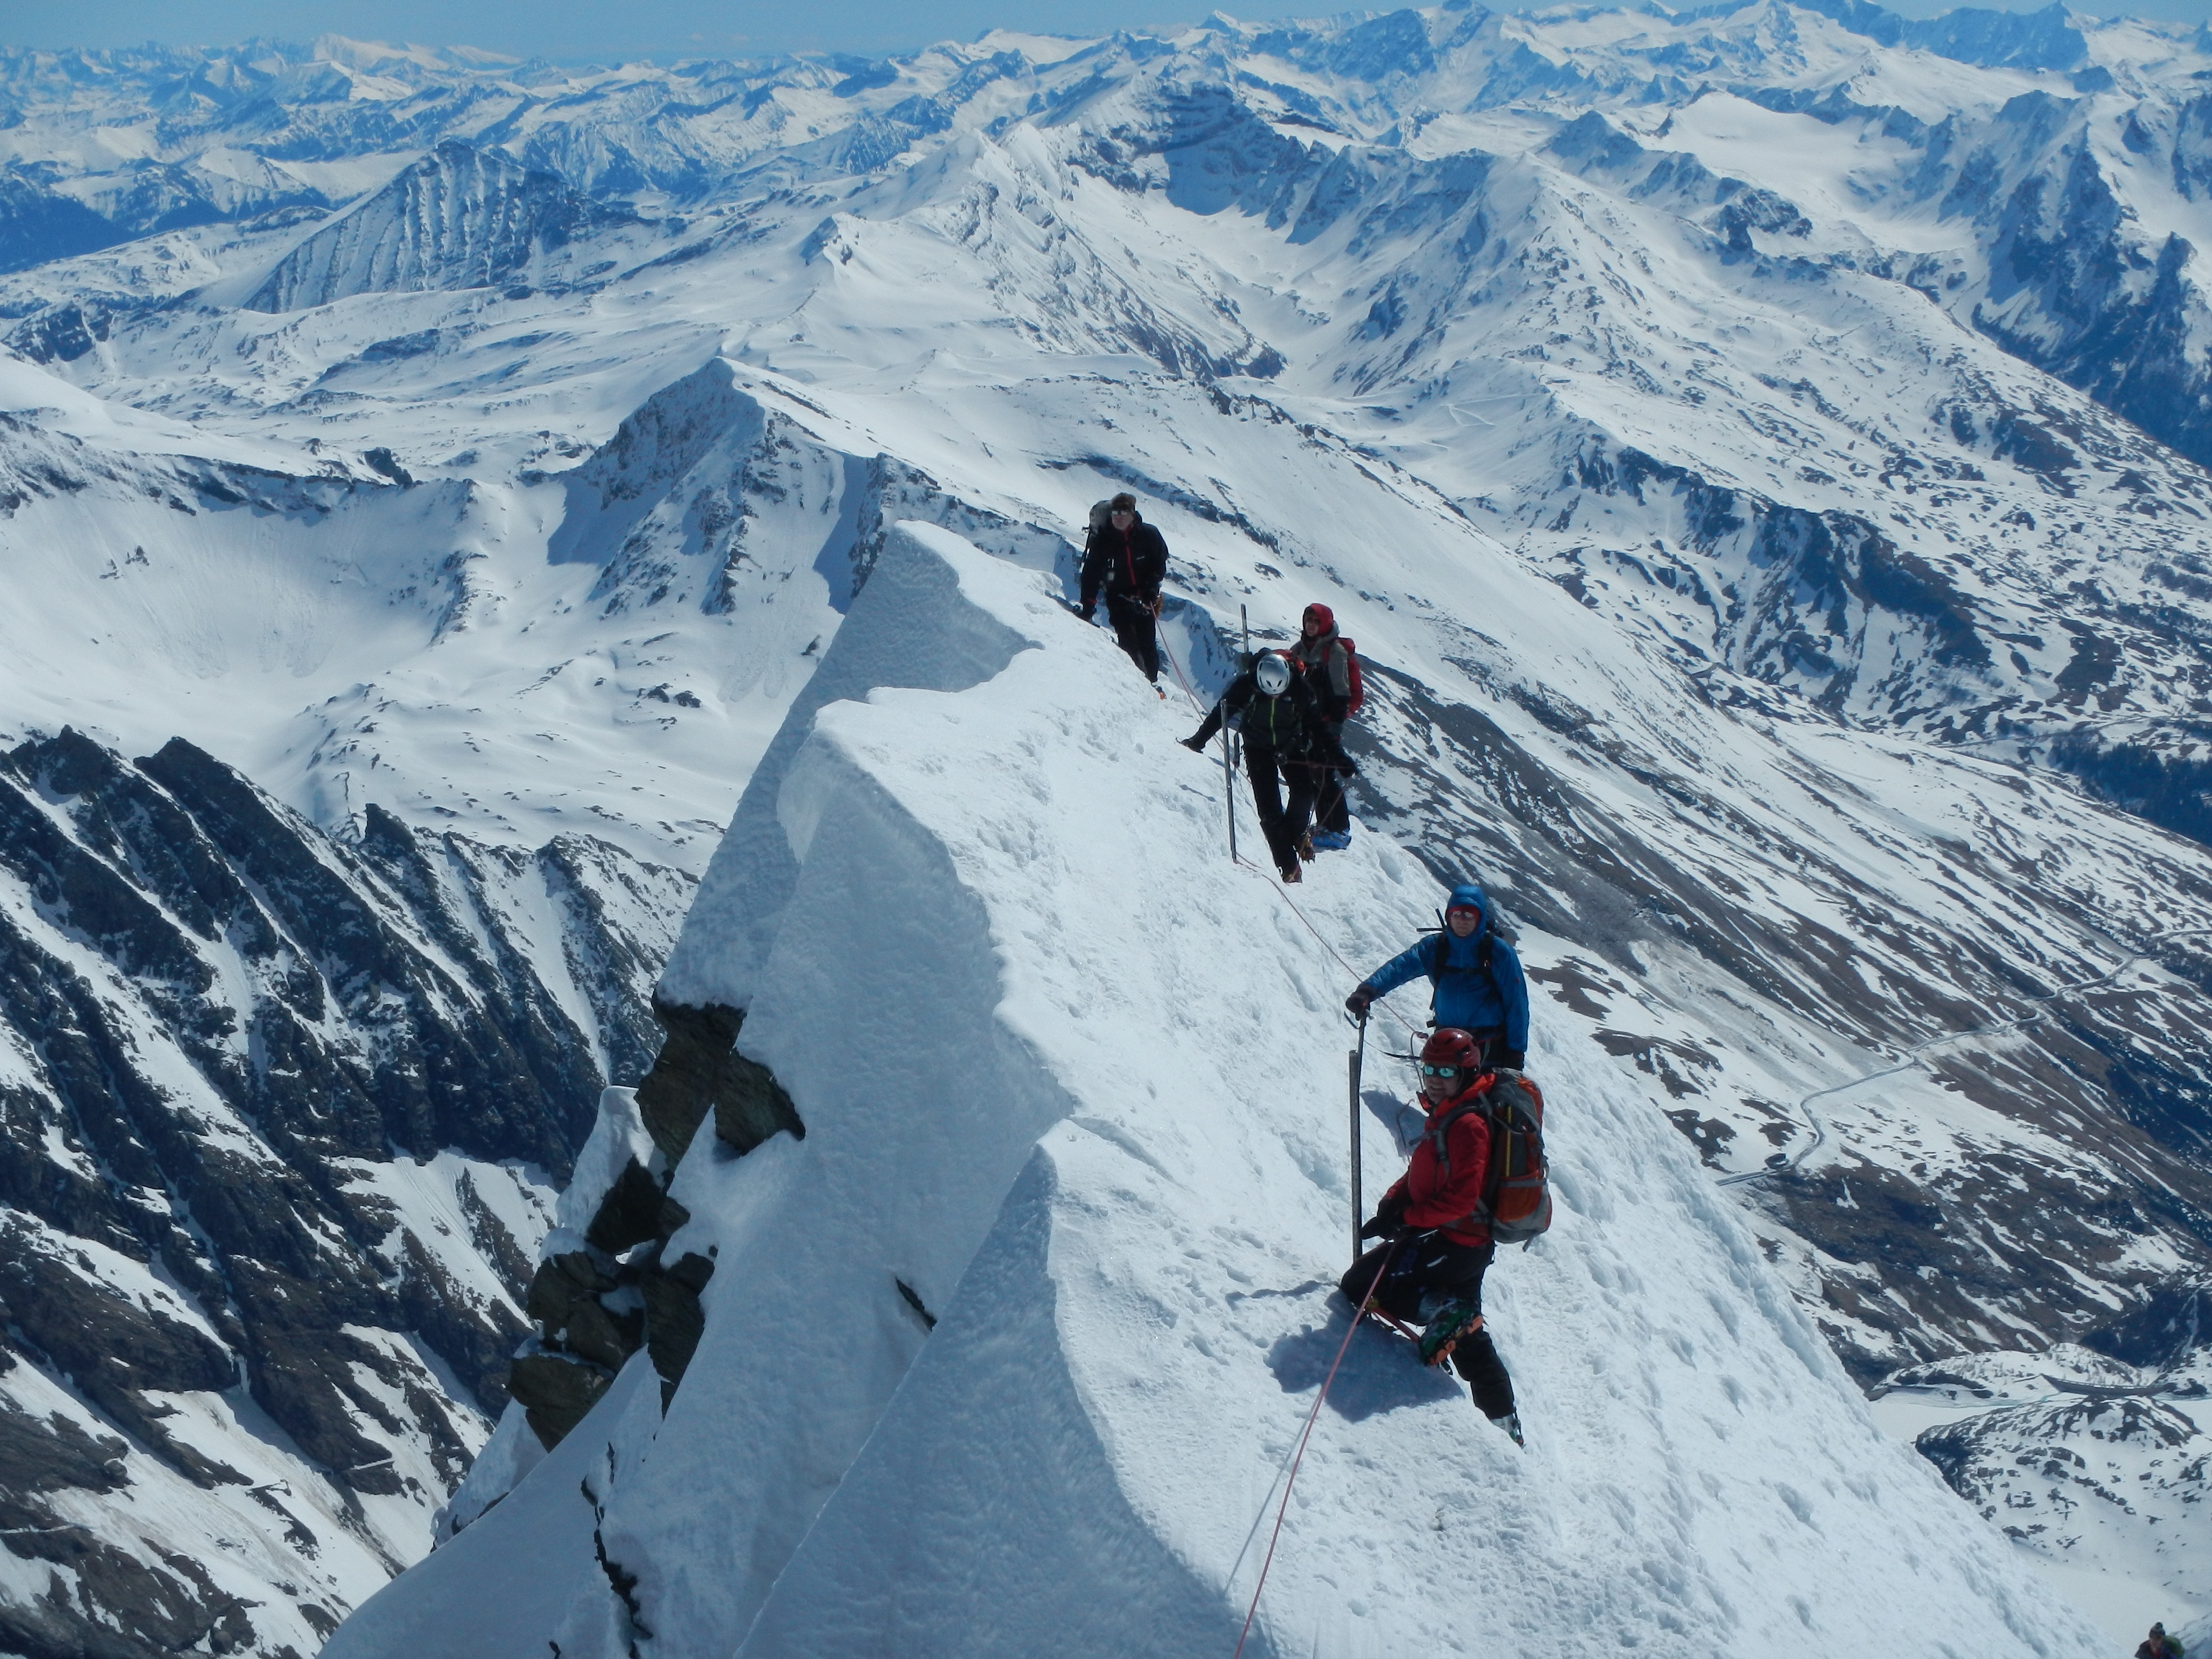
mountain, snow, winter, adventure, mountain range, recreation, glacier, extreme sport, ridge, summit, mountaineering, winter sport, sports, alps, footwear, piste, grossglockner, ski touring, ski mountaineering, outdoor recreation, small glockner, mountainous landforms, geological phenomenon, mountain guide, telemark skiing